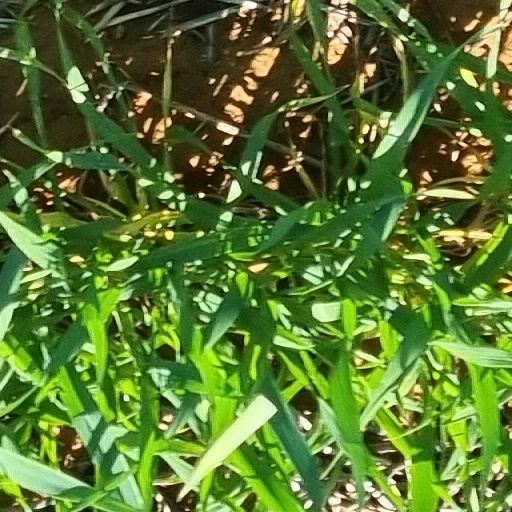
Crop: wheat